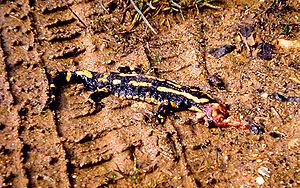
La mortalité animale sur les routes est la conséquence de collisions de la faune avec des véhicules. Elle concerne de nombreuses espèces : grands et petits mammifères, oiseaux, batraciens, insectes, etc. Les animaux sont souvent tués alors qu'ils sont en train de manger ou en cours de dispersion. C'est une menace importante pour la biodiversité.
Bien que les scientifiques observent une diminution des populations de plusieurs espèces en Europe depuis les années 1950, la prise de conscience du fait que le déclin des populations d'amphibiens puisse entraîner des extinctions massives d'espèces dans le monde entier ne date que des années 1980. En 1993 déjà, plus de 500 espèces de grenouilles et de salamandres présentes sur les cinq continents présentaient un déclin de population. Aujourd’hui, le phénomène de déclin des populations d'amphibiens affecte des milliers d’espèces dans tous les types d’écosystèmes et est ainsi reconnu comme une des menaces les plus sévères, en termes d'espèces disparues ou menacées, à l'encontre de la biodiversité de notre planète.